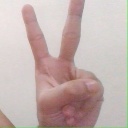
अक्षर: क